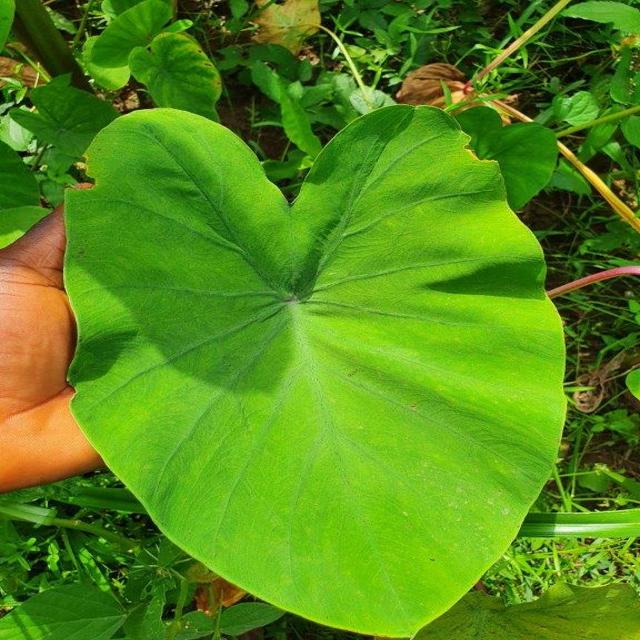
Label: Healthy